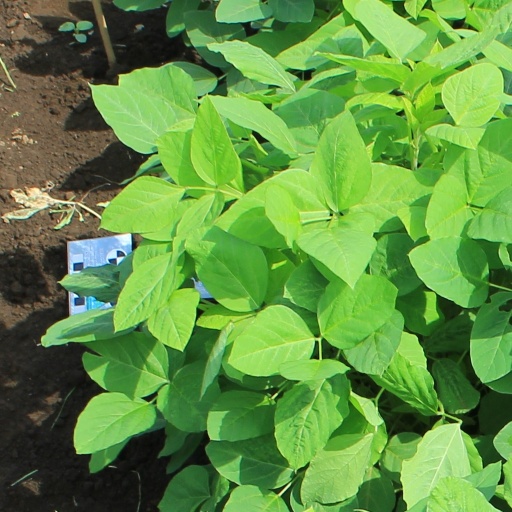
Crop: soybean